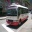
Label: ambulance